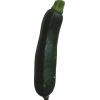
Label: dark_zucchini